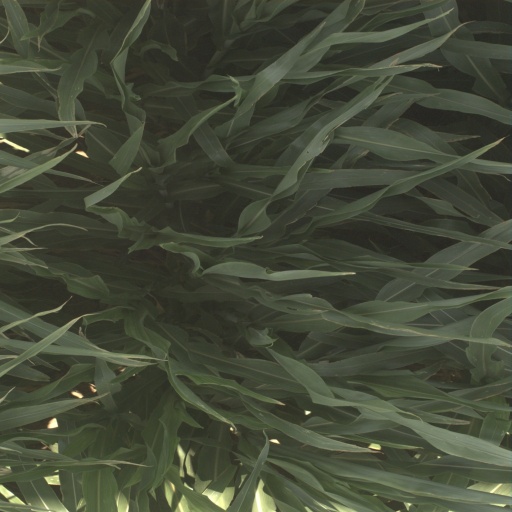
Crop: sorghum